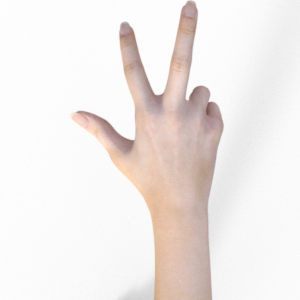
Label: scissors